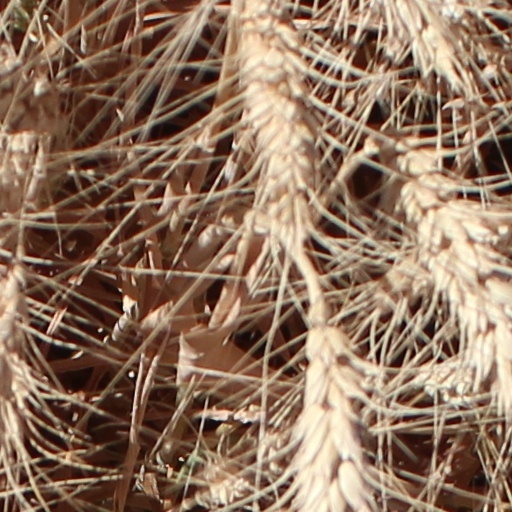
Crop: wheat